President James K. Polk Home & Museum

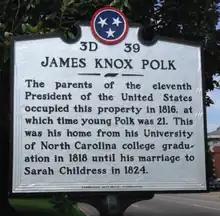
Tennessee Historical Commission Marker outside of home.

The house was built in 1816 by Samuel Polk, and was the home of his son, U.S. President James K. Polk, for six years as a young adult. It is the only private residence associated with President Polk to survive. James lived in the house until 1824 on and off again, when he left to read law in Nashville under Felix Grundy, and for a time after his return to Columbia, where he opened his law practice. He would move into a home down the street with his wife Sarah Childress around the same time in 1824 where they spent the longest duration of their lives together. (That home was destroyed by fire in the late 19th century, and is currently a funeral home parking lot.) The president would own the Home after his father's death in 1827 while his mother lived in the home until her death in 1852. One of the president's younger brothers William Hawkins Polk was the last Polk to directly live in the home, and his son would be the last Polk to own it until 1871. It passed through several owners before its acquisition by the president's great-great niece along with the state of Tennessee in 1929.